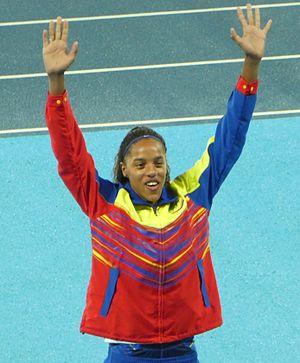
Les records du Venezuela d'athlétisme sont les meilleures performances réalisées par des athlètes vénézuéliens et homologuées par la Fédération vénézuélienne d'athlétisme.
Yulimar Rojas est une athlète vénézuélienne spécialiste du triple saut, quadruple championne du monde en titre de la discipline, deux fois en plein air et deux fois en salle, en 2016 à Portland, 2017 à Londres, 2018 à Birmingham et en 2019 à Doha.